Steam locomotive

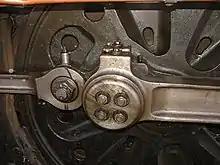
Big-end bearing (with connecting rod and coupling rod) of a Blackmoor Vale showing pierced cork stoppers to oil reservoirs

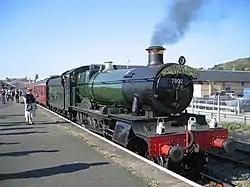
Preserved Great Western Railway locomotive 7802 "Bradley Manor", with two oil lamps signifying an express passenger service, and a high-intensity electric lamp added for safety standards

Steam locomotives consume vast quantities of water because they operate on an open cycle, expelling their steam immediately after a single use rather than recycling it in a closed loop as stationary and marine steam engines do. Water was a constant logistical problem, and condensing engines were devised for use in desert areas. These engines had huge radiators in their tenders and instead of exhausting steam out of the funnel it was captured, passed back to the tender and condensed. The cylinder lubricating oil was removed from the exhausted steam to avoid a phenomenon known as priming, a condition caused by foaming in the boiler which would allow water to be carried into the cylinders causing damage because of its incompressibility. The most notable engines employing condensers (Class 25, the "puffers which never puff") worked across the Karoo desert of South Africa from the 1950s until the 1980s.